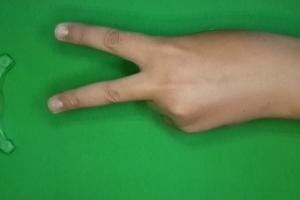
Label: scissors